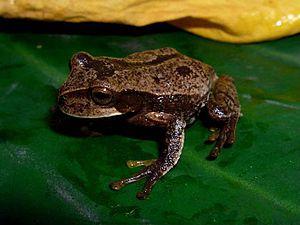
Gastrotheca argenteovirens est une espèce d'amphibiens de la famille des Hemiphractidae.